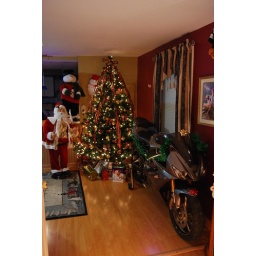
My bike in the house for the winter